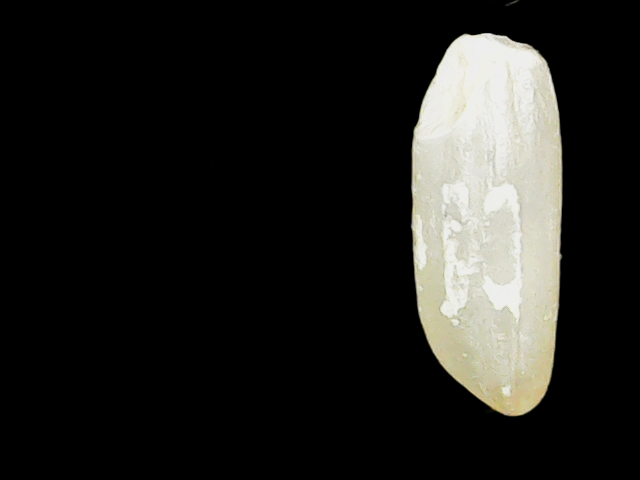
Rice variety: Binadhan12